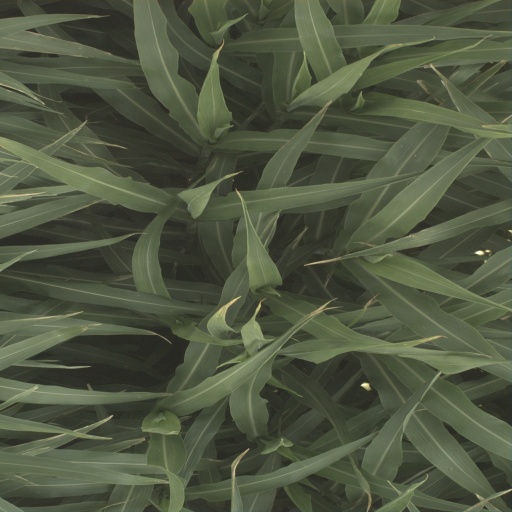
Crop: sorghum